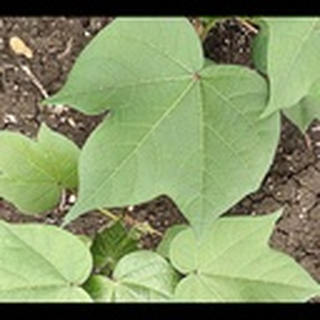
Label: healthy_cotton